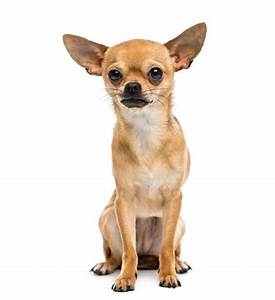
Label: dog